Qaanaaq

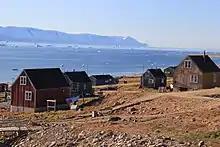
Qaanaaq houses

Ways of living so far north and in such severe climatic conditions are passed on from generation to generation, and this ability to adapt has contributed to the survival of this small settlement. When the sea becomes open sometime around August, large dinghies with powerful engines are used for both hunting trips and ordinary journeys. There is still sunlight twenty-four hours a day at this time—the midnight sun lasts from the middle of April to the end of August. Scarcity of resources requires they use every part of a harvested animal: the skins are used for clothing and covering the kayaks; the flesh and offal are eaten by humans and domestic animals; the narwhal and walrus tusks are carved into finely-worked figures, jewellery and hunting implements; and feathers can be used in handicrafts.